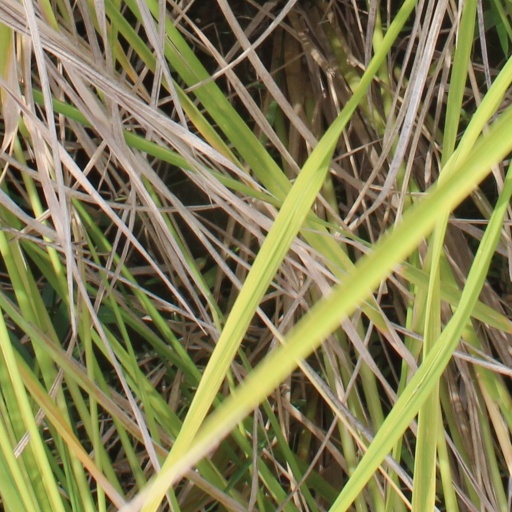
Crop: rice